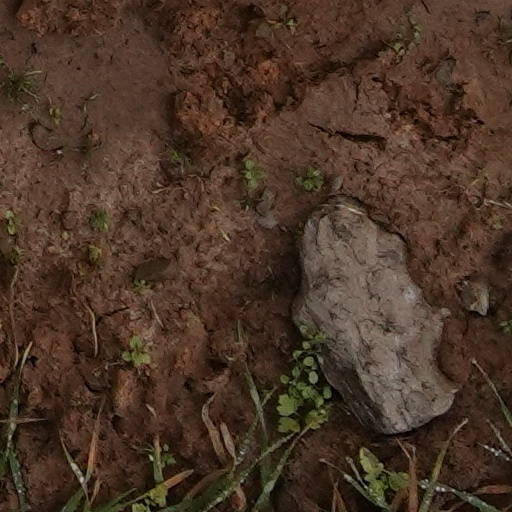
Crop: wheat